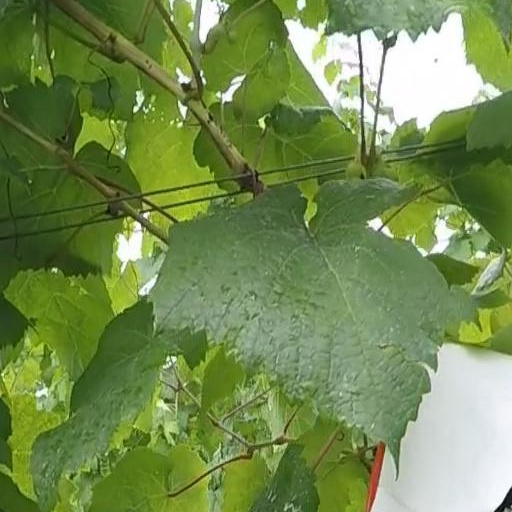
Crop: grape